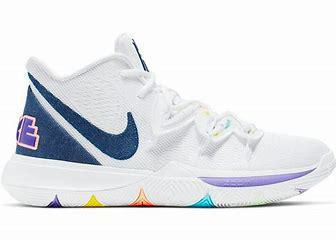
Brand: Nike
Model: Kyrie 2